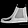
Label: Ankle boot